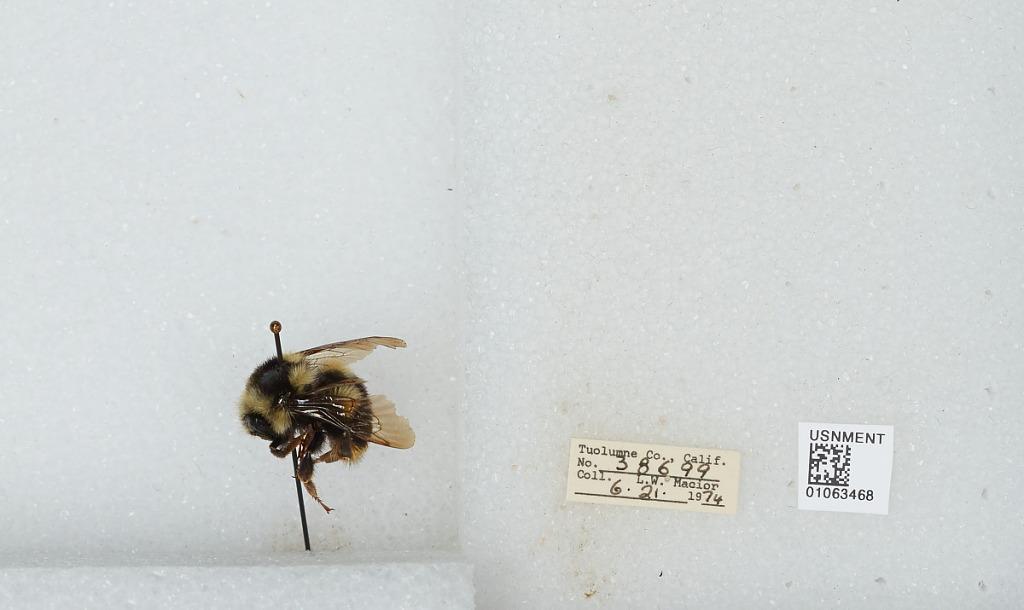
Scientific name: Bombus bifarius nearcticus
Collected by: L. Macior
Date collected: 1974-6-21
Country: United States
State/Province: California
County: Tuolumne
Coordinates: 38.02, -119.94